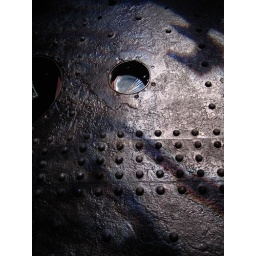
bathroom porthole in the hull wall